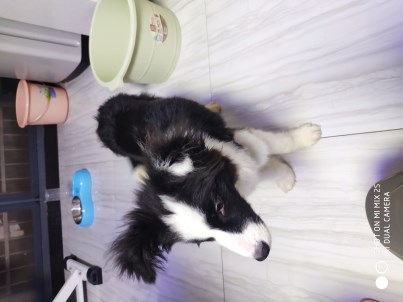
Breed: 2594-n000109-Border_collie